John Clark Ridpath

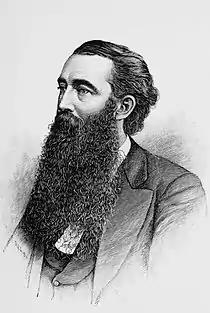
John Clark Ridpath

John Clark Ridpath (April 26, 1840 – July 31, 1900) was an American educator, historian, and editor. His mother was a descendant of Samuel Matthews, a colonial governor of Virginia. Among his most notable works is a series of volumes on a history of the world, titled "Cyclopedia of Universal History".